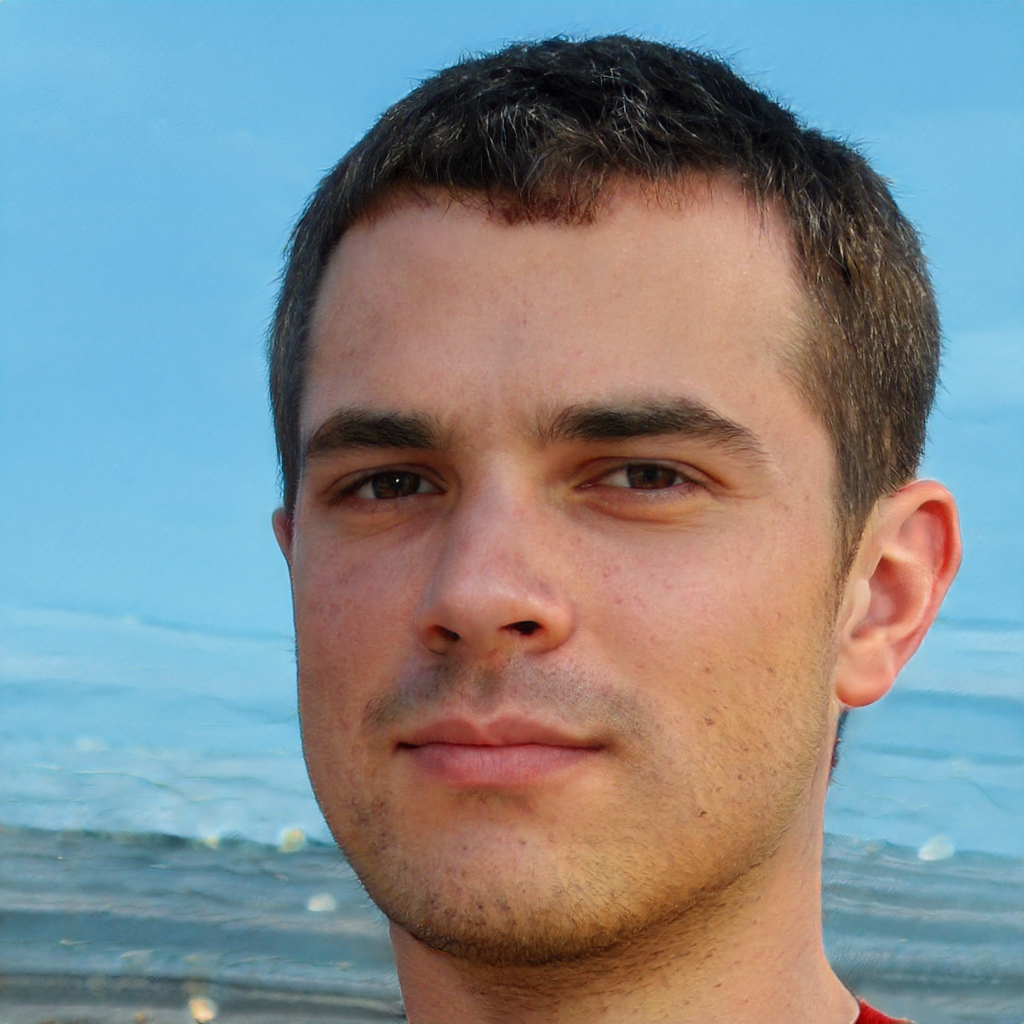
Label: No Watermark